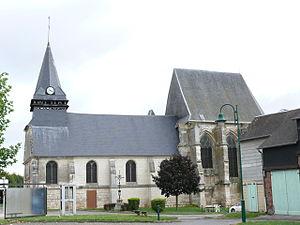
Hardivillers (Oise - Picardie - France)
Hardivillers est une commune française située dans le département de l'Oise en région Hauts-de-France.